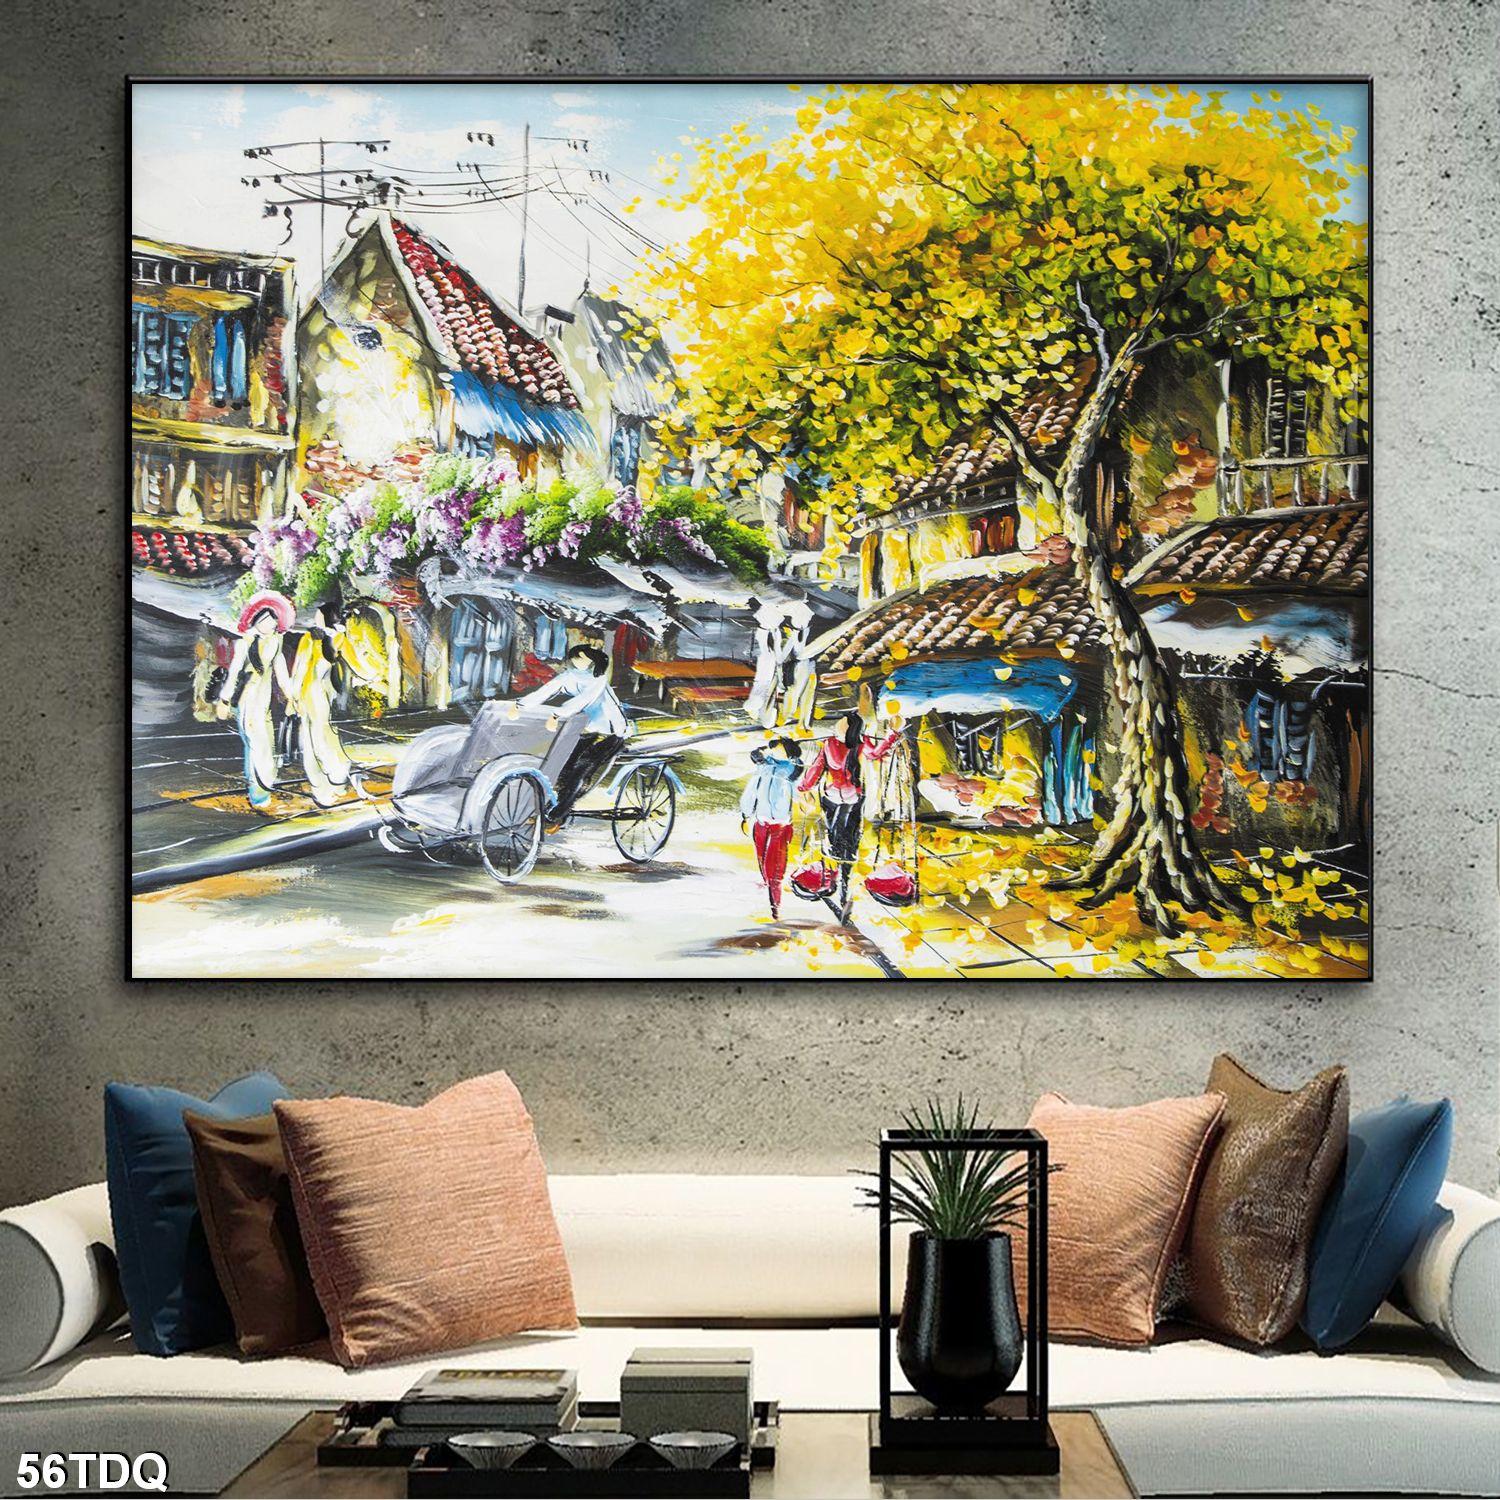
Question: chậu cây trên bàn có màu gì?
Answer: chậu cây trên bàn có màu đen